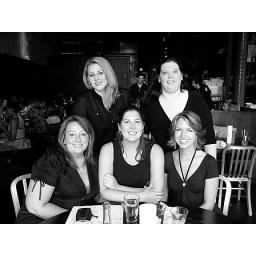
the girls in black and white